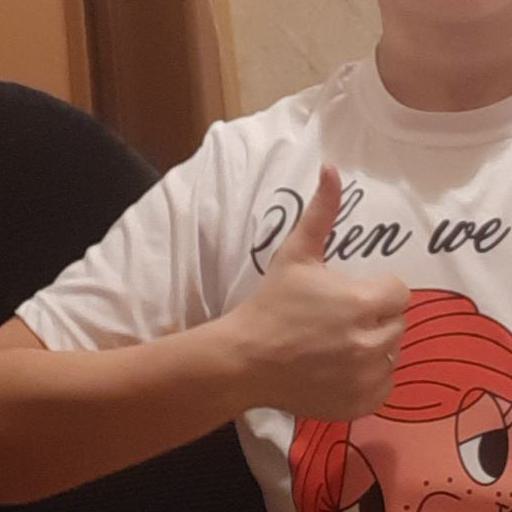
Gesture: like